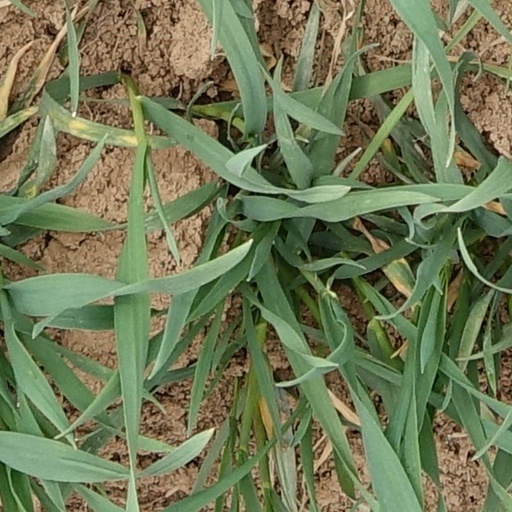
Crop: wheat